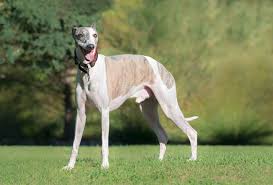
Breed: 234-n000065-whippet